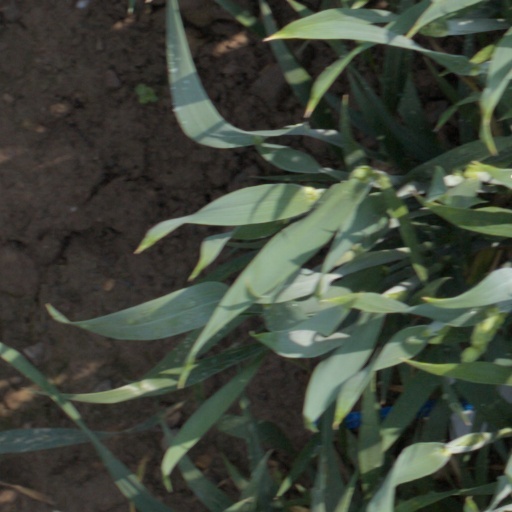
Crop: wheat